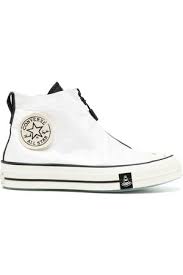
Label: Sneaker